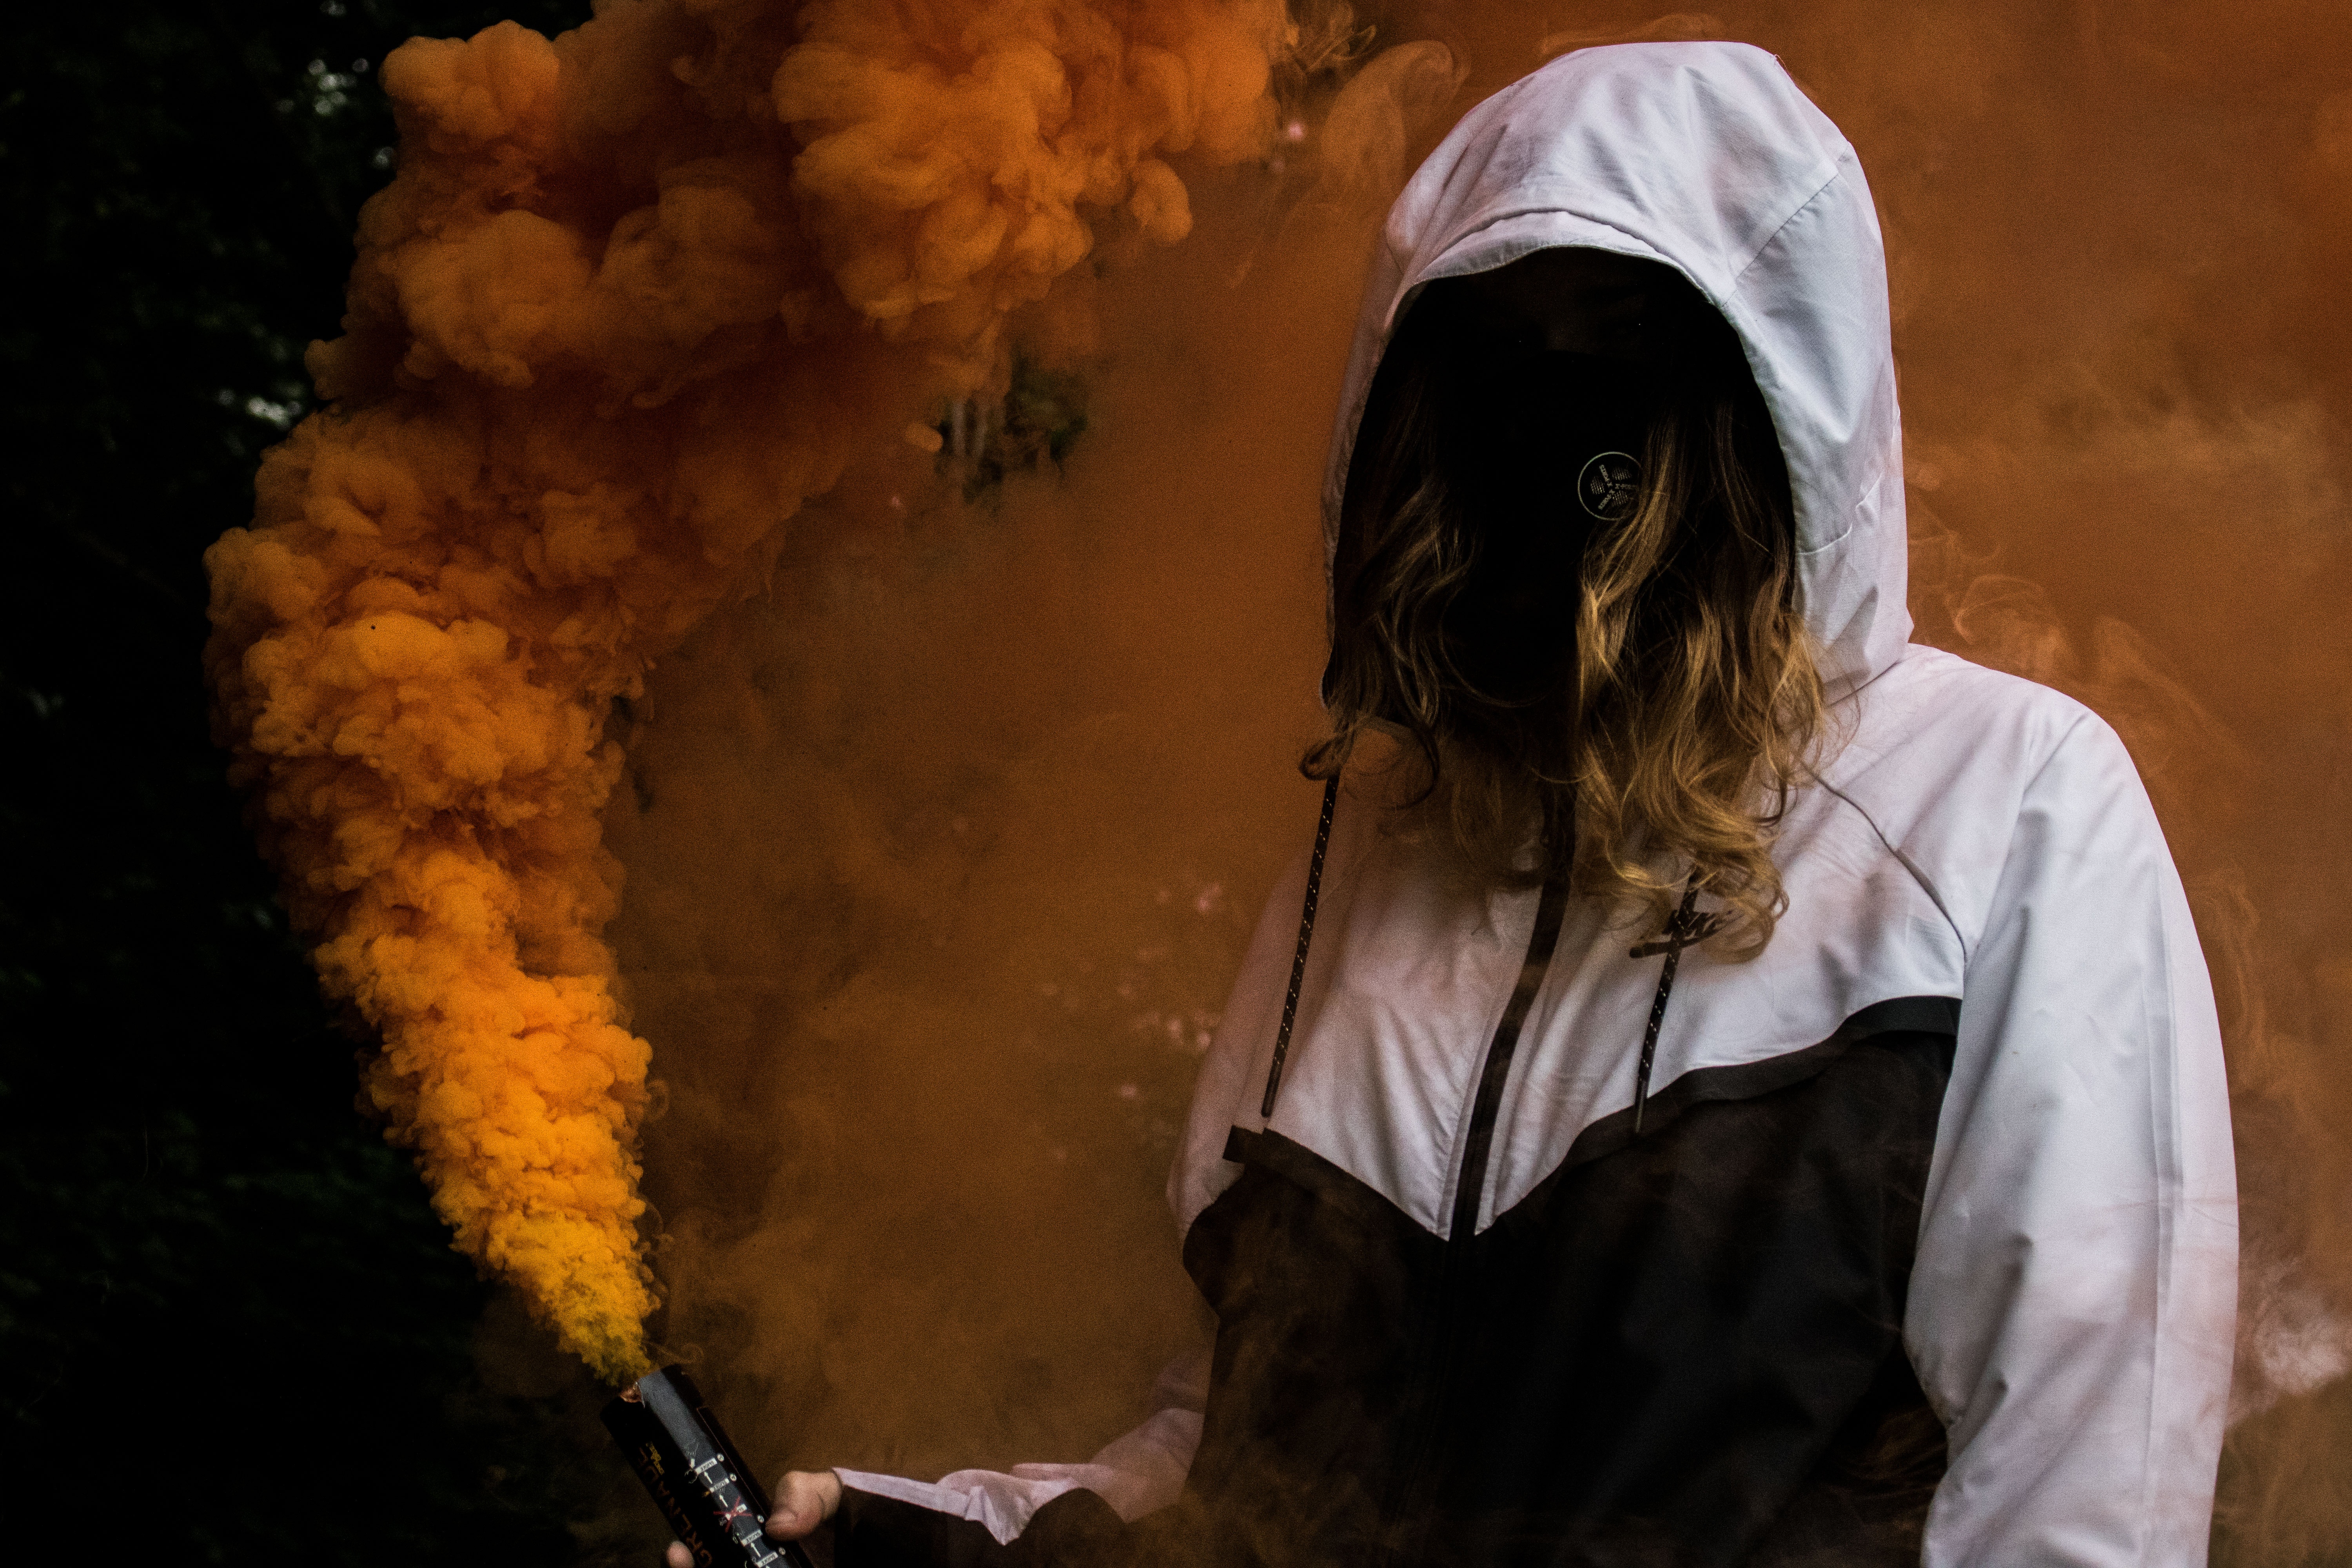
smoke, flame, fire, heat